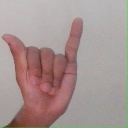
अक्षर: य